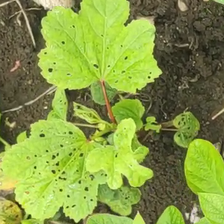
Weed species: Little_Mallow(Malva parviflora)